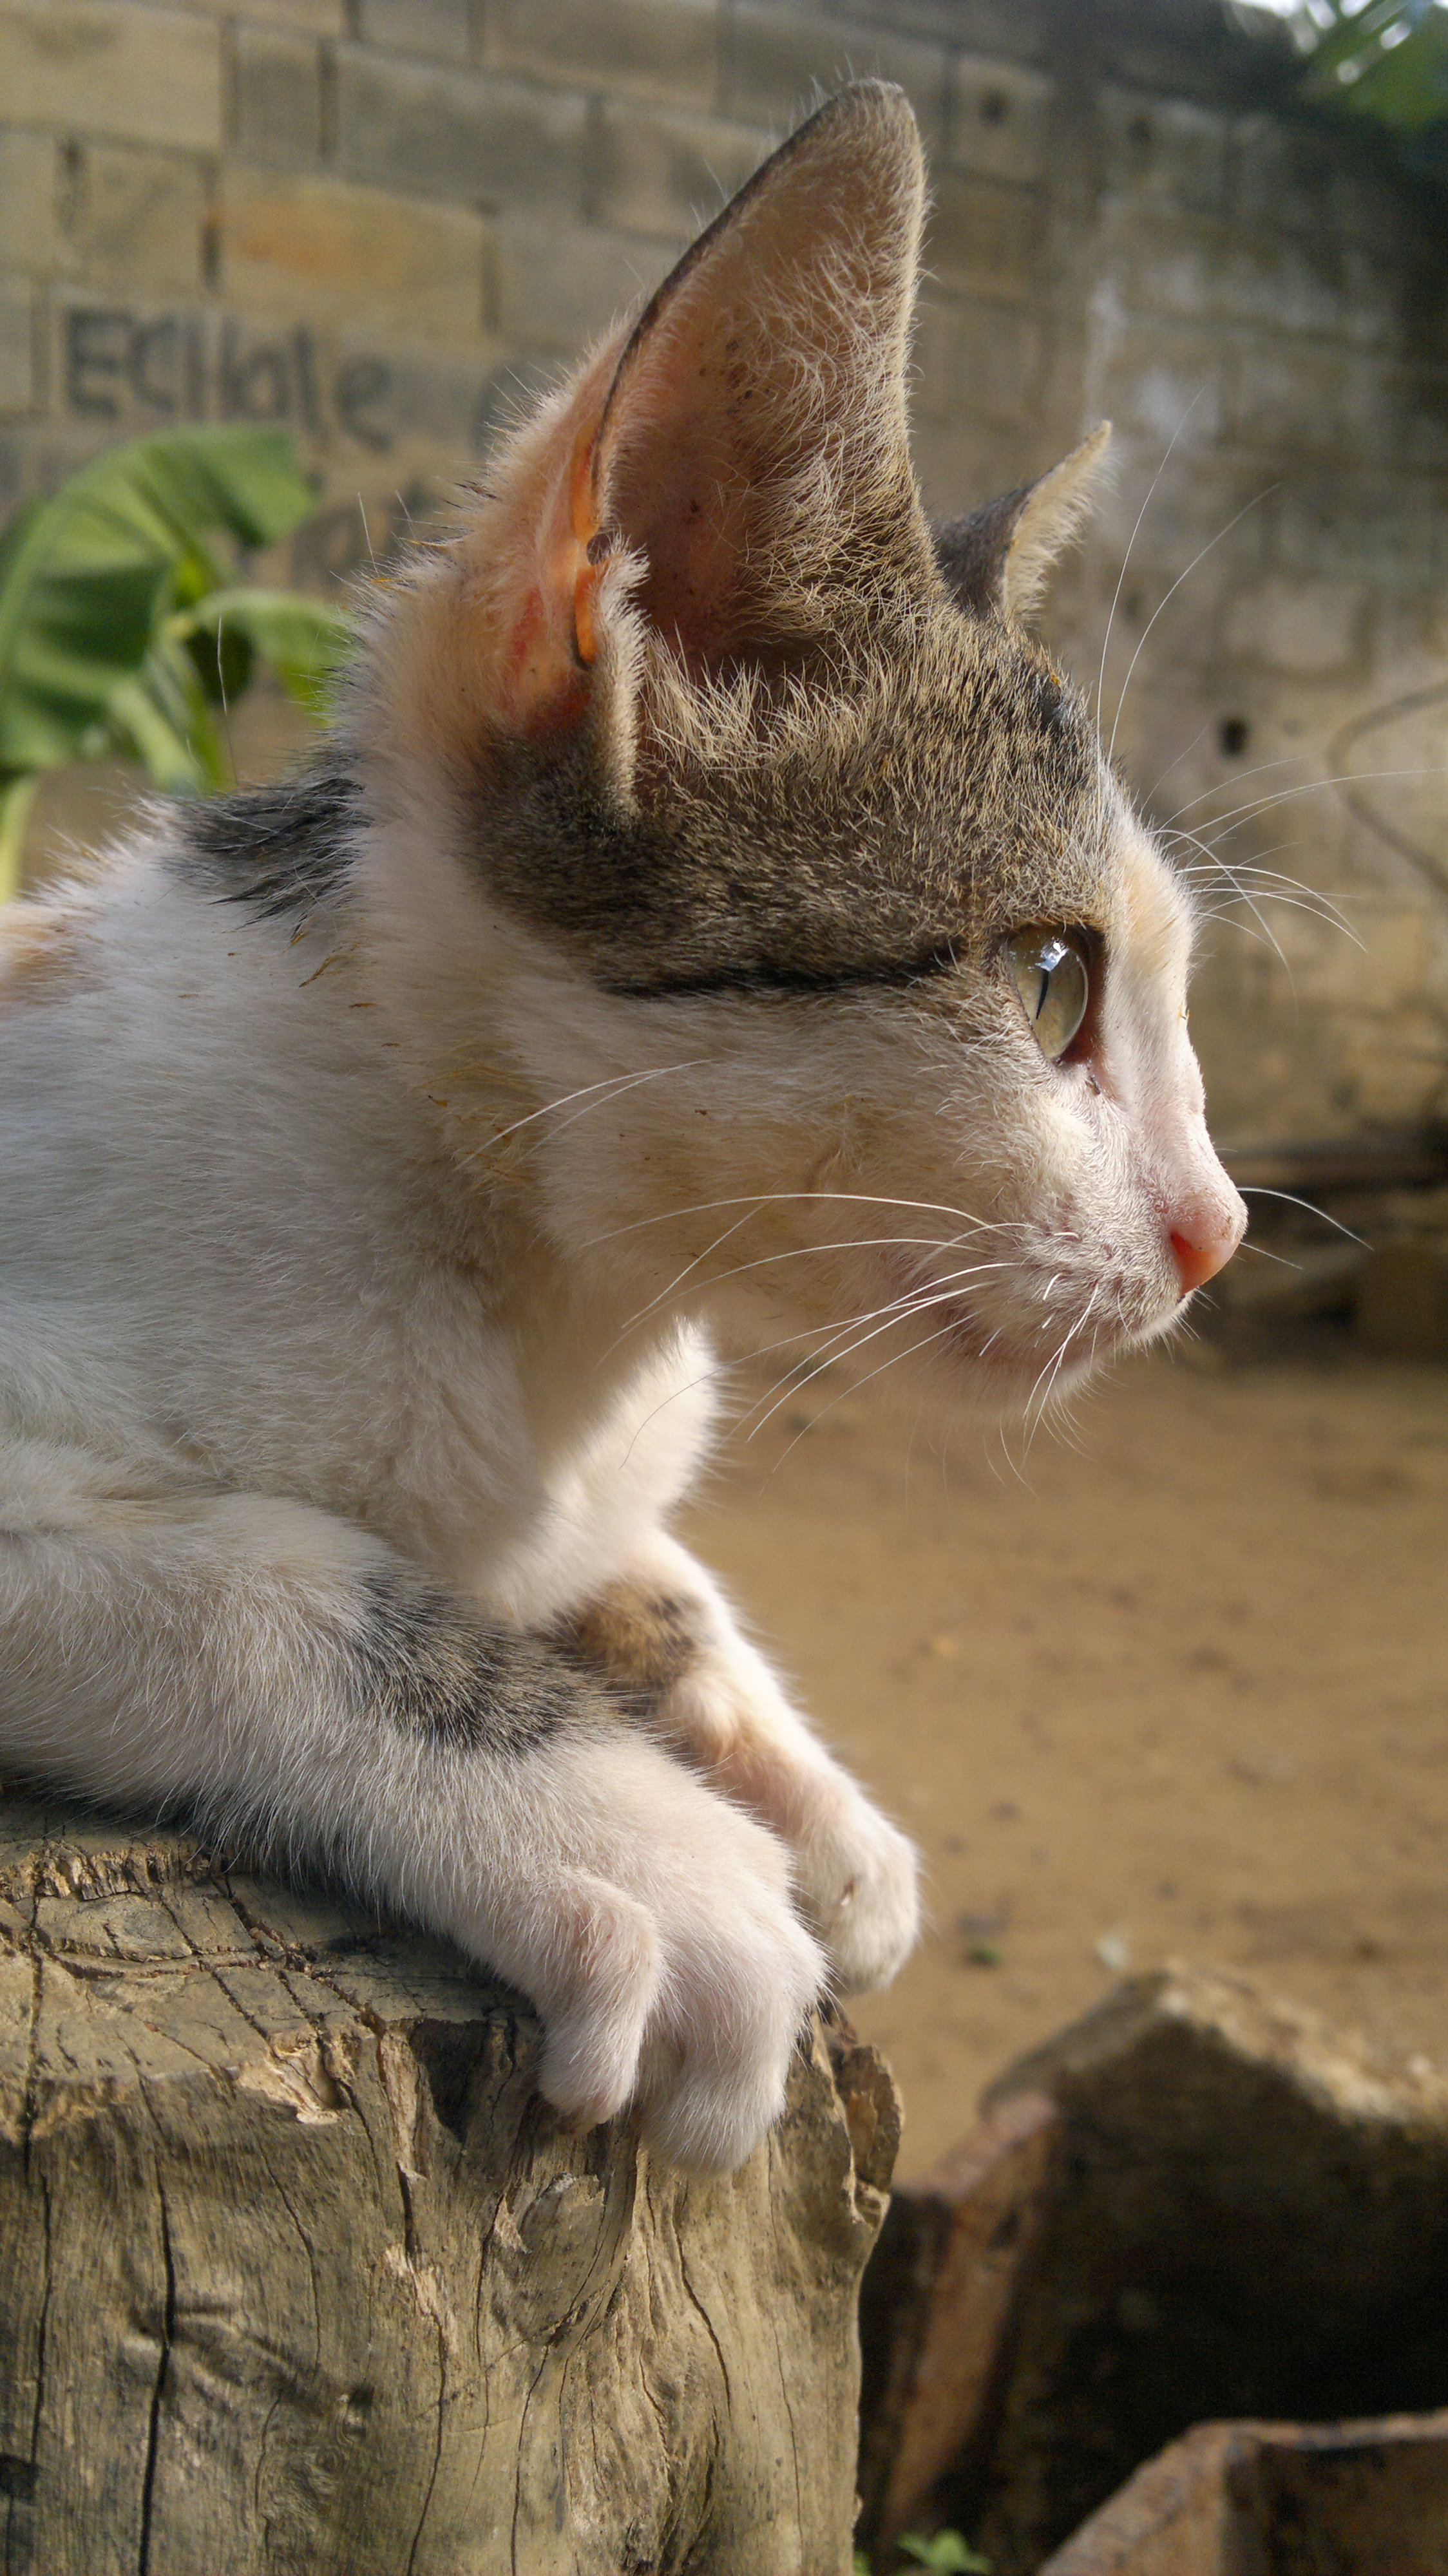
cat, felidae, carnivore, plant, small to medium sized cats, fawn, whiskers, snout, terrestrial animal, tail, grass, paw, domestic short haired cat, claw, fur, soil, wildlife, photo caption